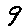
Label: 9